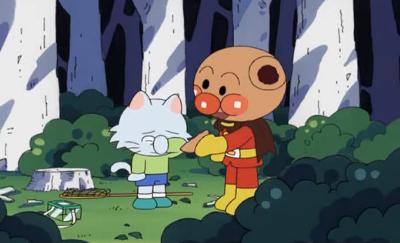
回答: 「ほら見てアンコだよ。ところでアをマにかえたら何になると思う?さぁ元気100倍だよ。」